Ich will den Kreuzstab gerne tragen, BWV 56

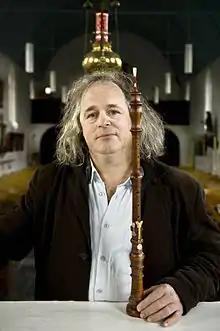
Marcel Ponseele and a Baroque oboe

The "Kreuzstab" cantata has been coupled with other works by Bach for solo bass, especially "Ich habe genug", BWV 82—a paraphrase of the Song of Simeon—and an impassioned cantata taking longing for death as its theme. Sometimes the fragmentary cantata "Der Friede sei mit dir", BWV 158, related to peace ("Friede") has been added.